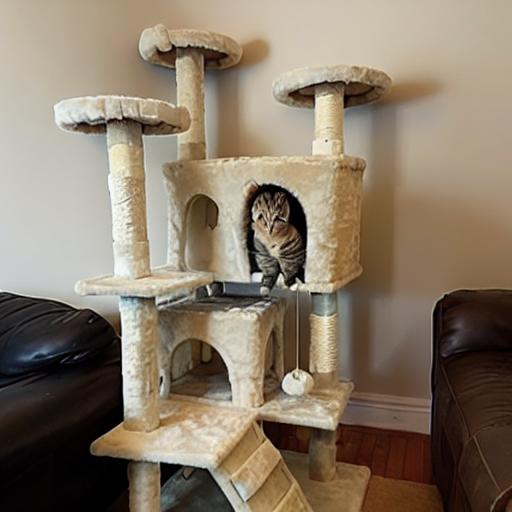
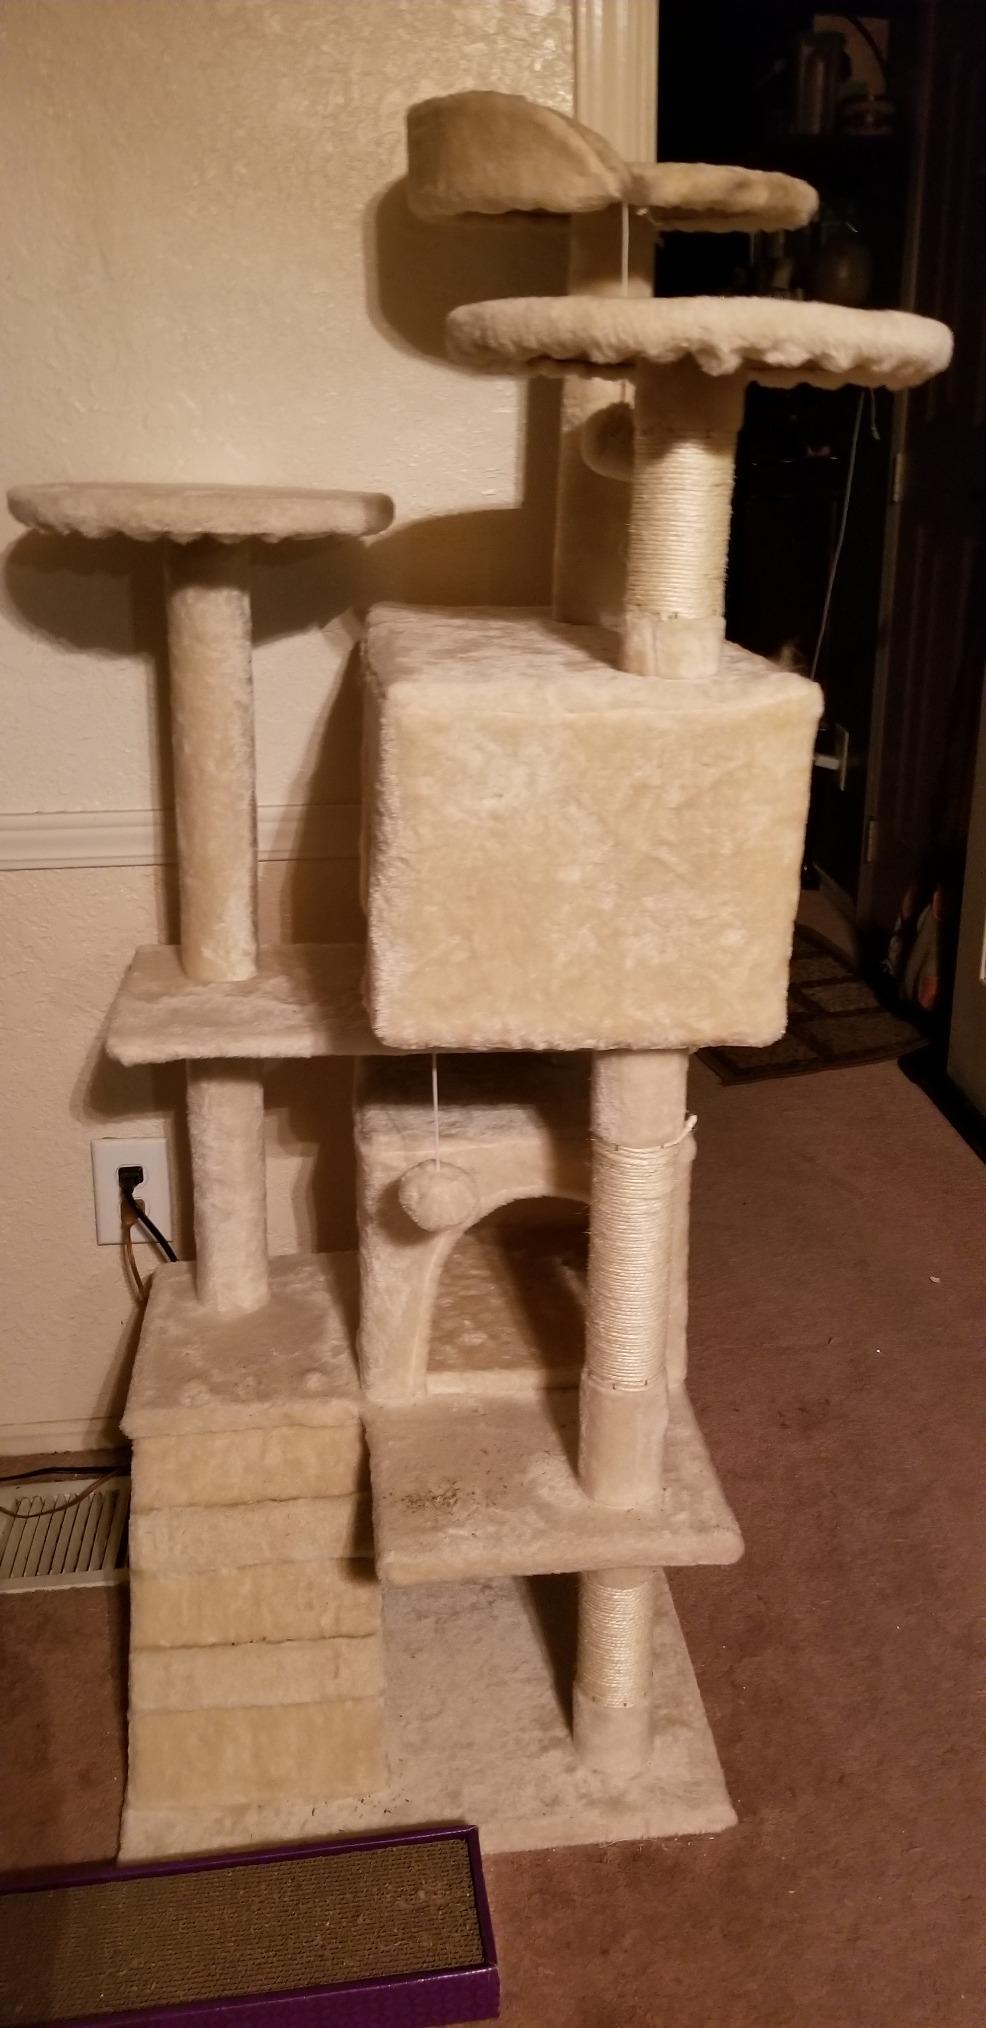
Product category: items_cat tree
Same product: no